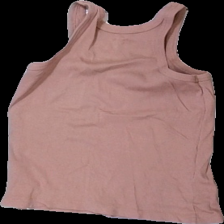
View: back
Type: Tank top
Category: Ladies
Brand: Lager 157
Colors: Pink
Material: 100% cotton
Cut: Regular, C-collar
Size: S
Season: All
Damage: Crooked seam
Damage location: bottom right
Price range: <50
Recommended usage: Export
Comment: Slightly washed out, crooked seam